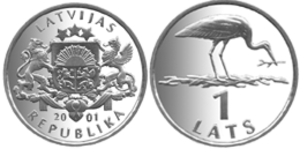
Lettiske lats / De lettiske gangbare mønter / 1-lats-mønten
Lats var møntfoden i Letland indtil d. 1. januar 2014, hvor den afløstes af euroen. Den forkortedes Ls. 1 lats = 100 santīmu.